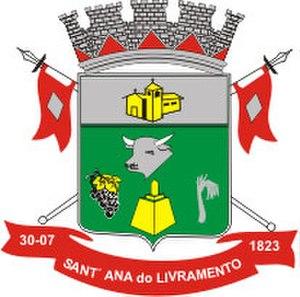
Santana do Livramento est une ville brésilienne du Sud-Ouest de l'État du Rio Grande do Sul, faisant partie de la microrégion Campanha centrale et située à 487 km à l'ouest de Porto Alegre, capitale de l'État. Elle se situe à une latitude de 30° 53′ 39″ sud et à une longitude de 55° 32′ 11″ ouest, à une altitude de 208 mètres. Sa population était estimée à 83 478 habitants, pour une superficie de 6 950 km².